Singapore Grand Prix

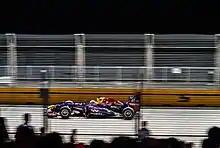
Sebastian Vettel's Red Bull RB9 (2013)

For the 2013 race, it was announced that the 10th turn of the track, the "Singapore Sling" chicane, would be reconfigured so the cars would have to navigate a flowing left-hander before accelerating towards the Anderson Bridge.